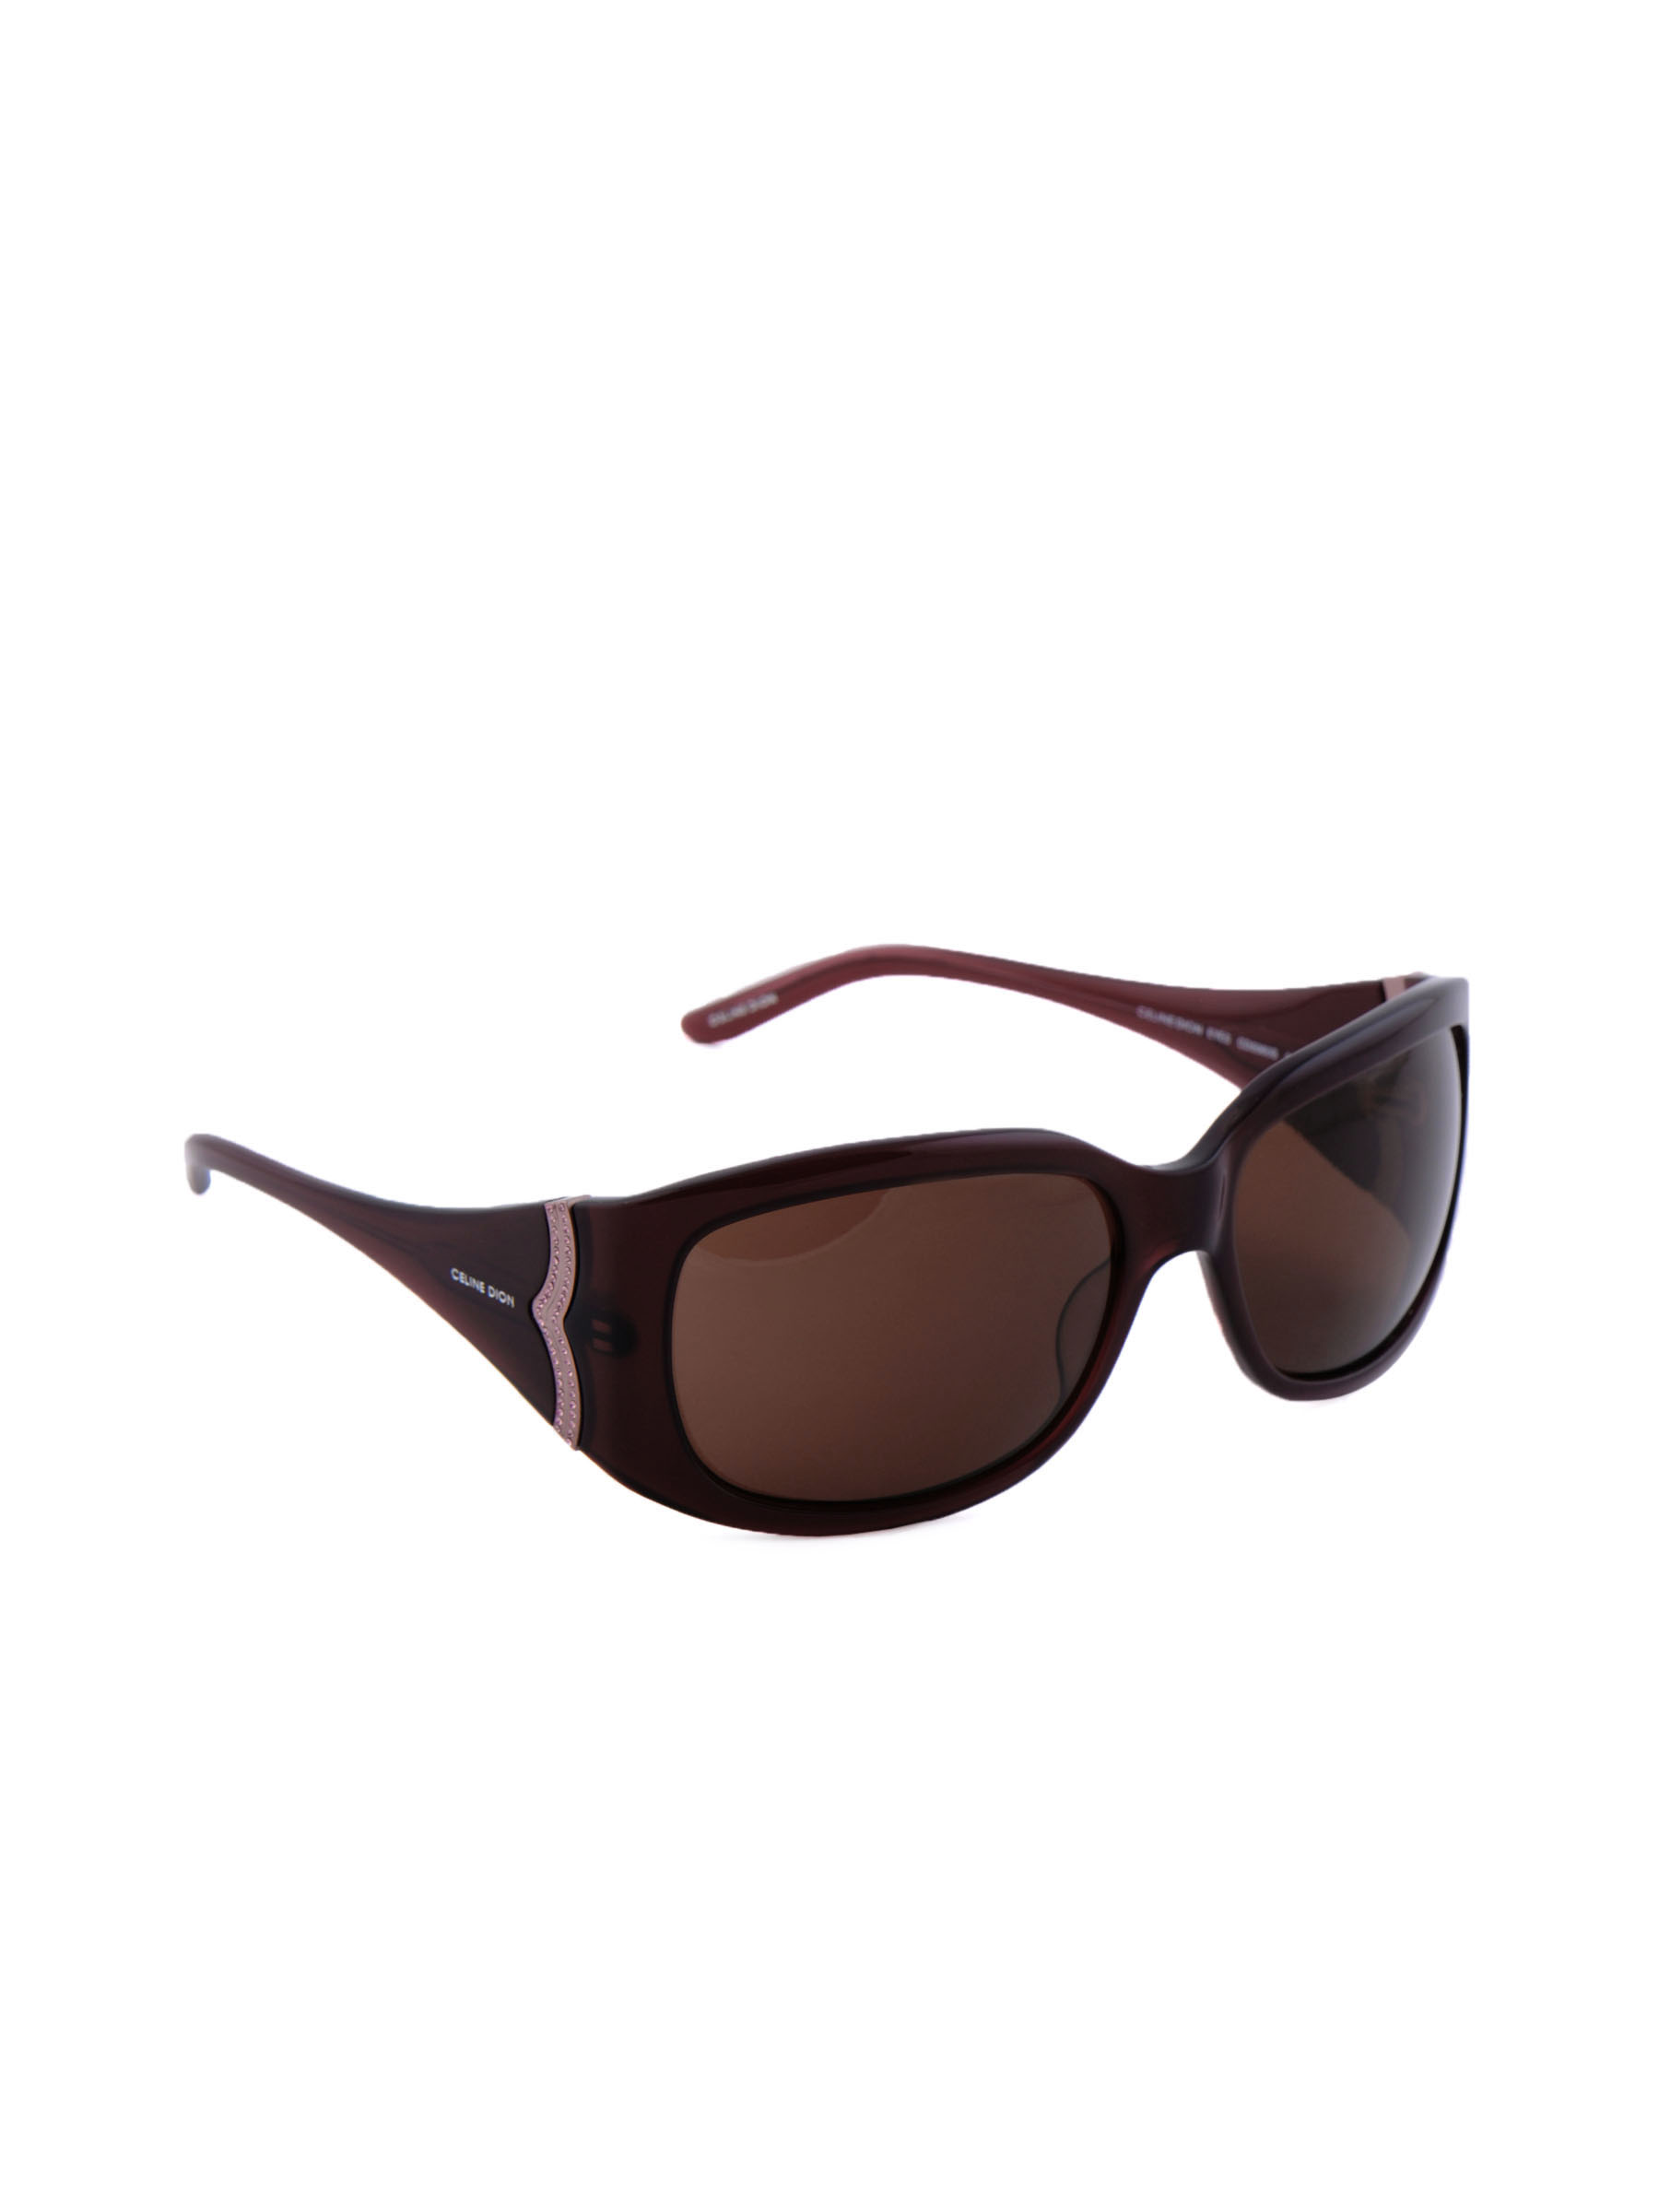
Celine Dion Women Brown Frame Sunglasses
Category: Accessories / Eyewear / Sunglasses
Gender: Women
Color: Brown
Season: Winter 2016
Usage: Casual